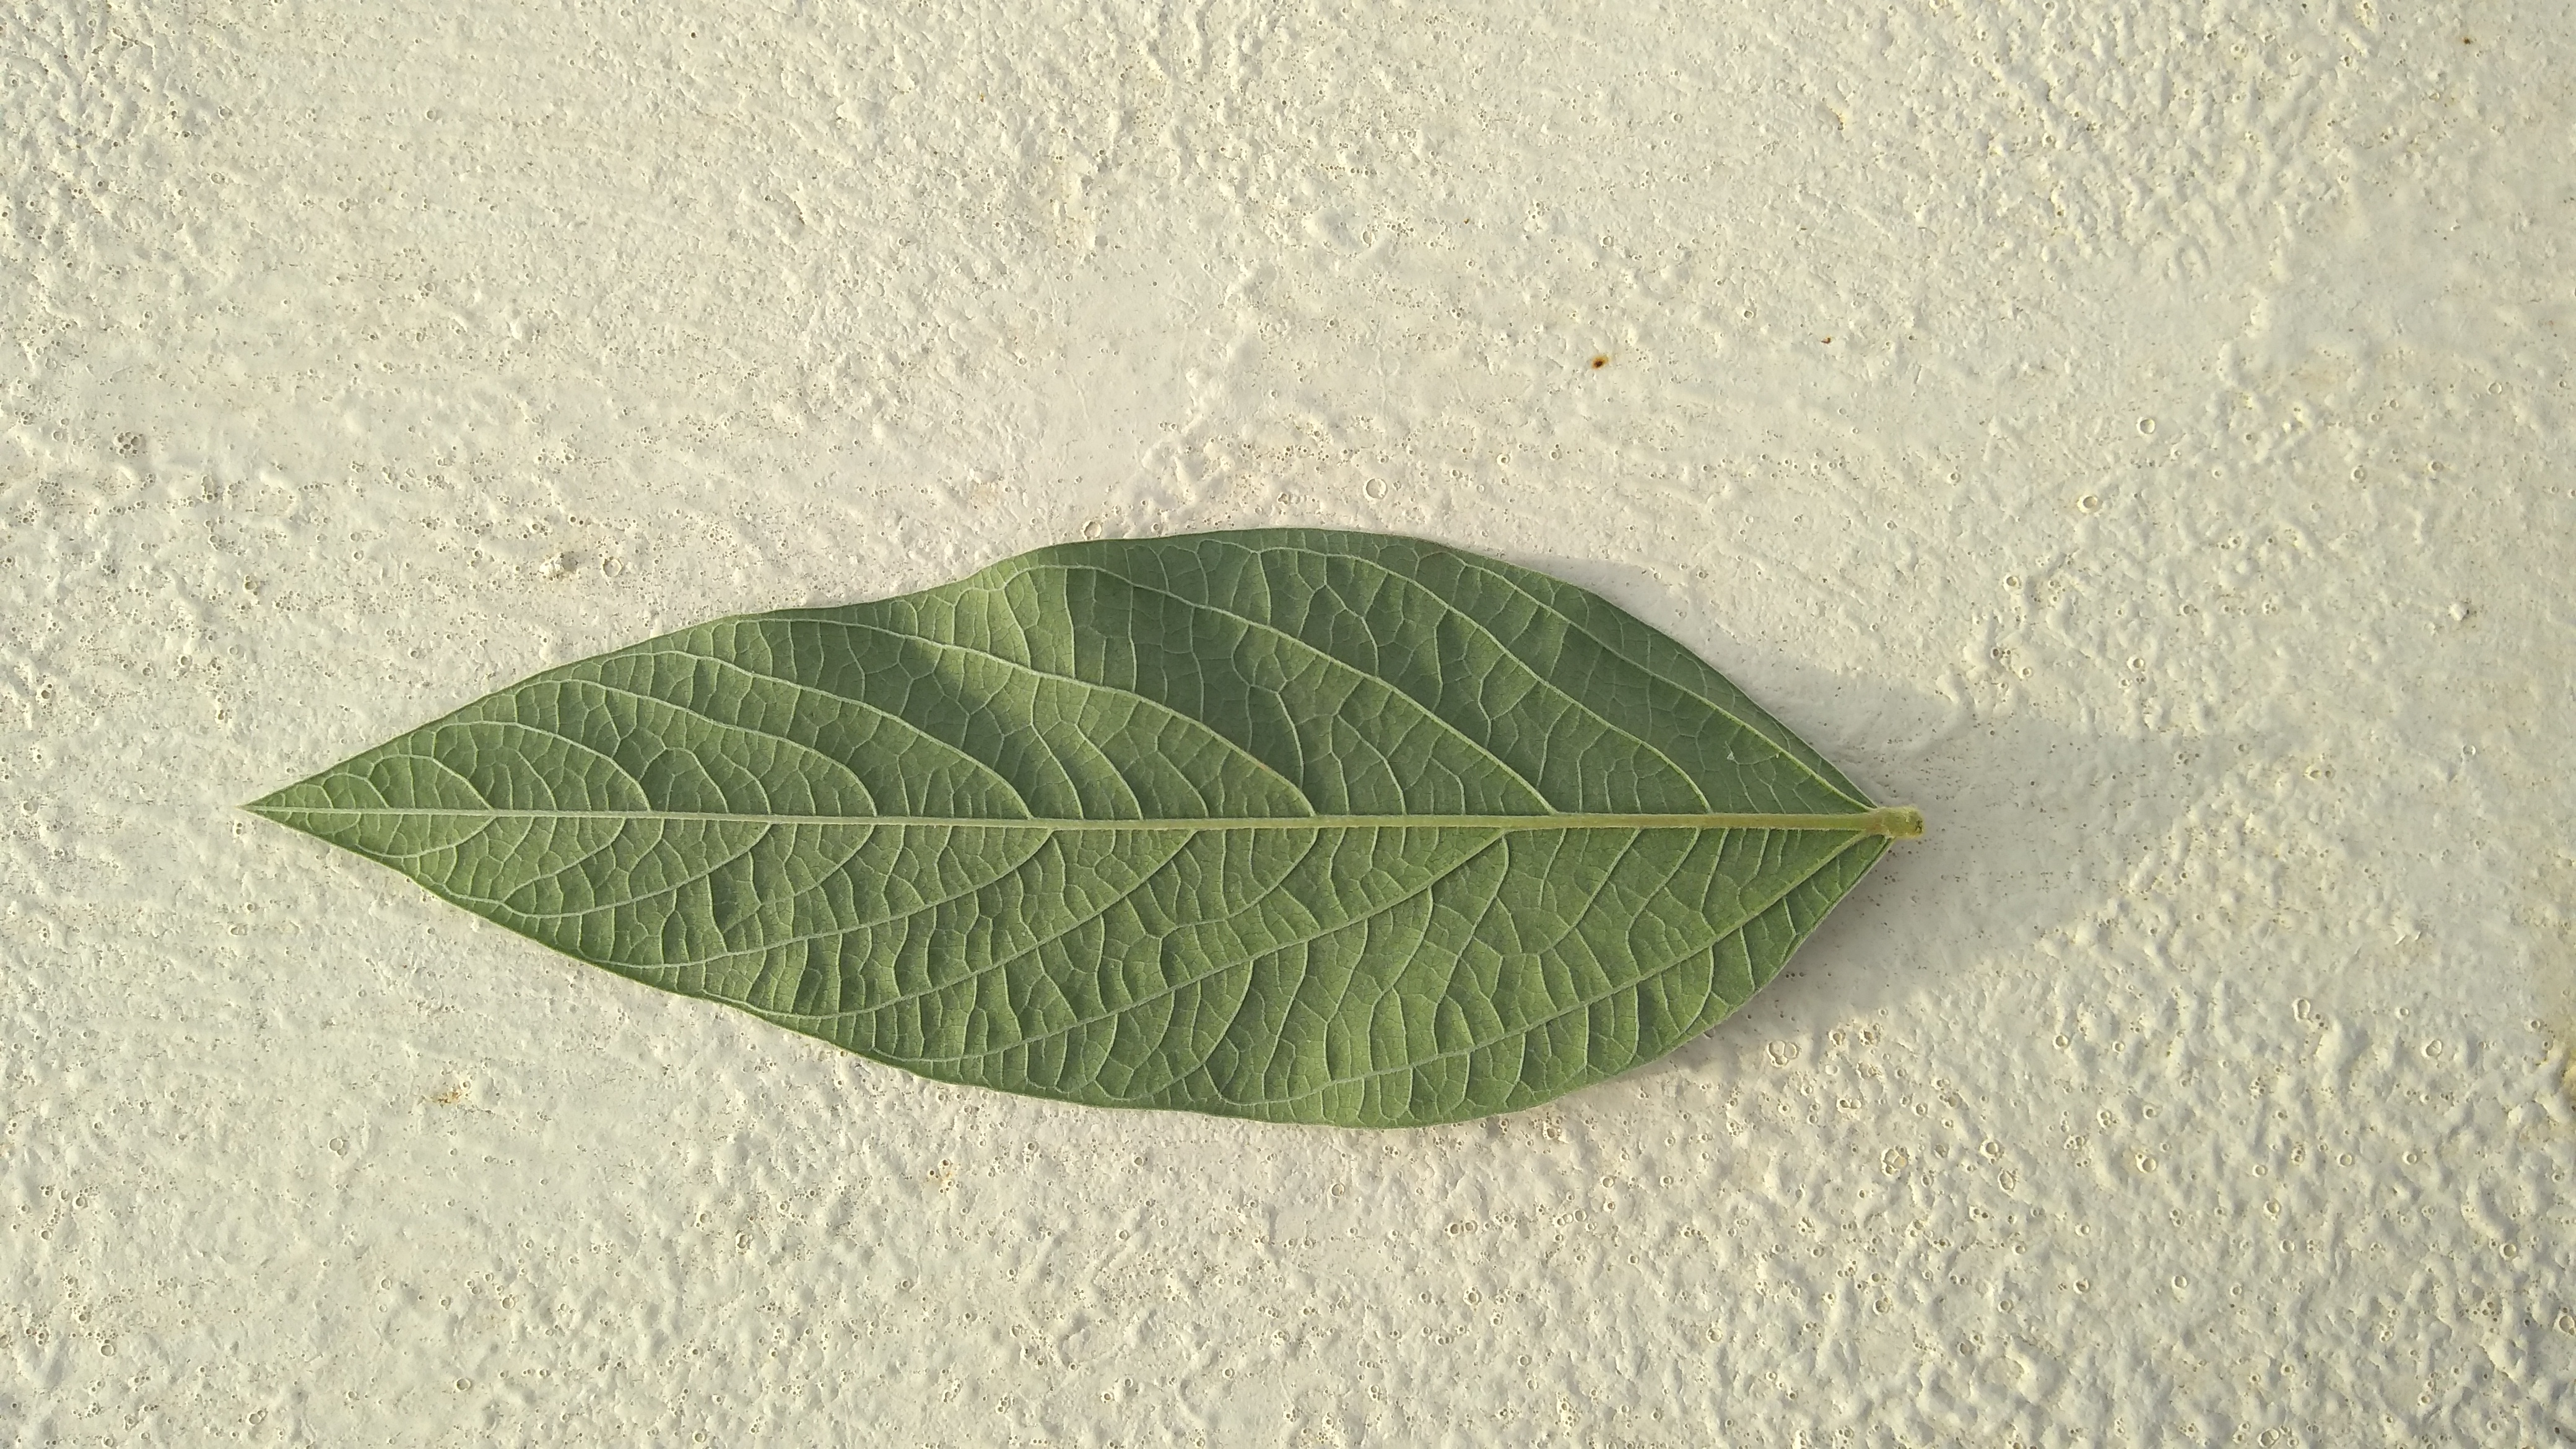
Plant: Pea